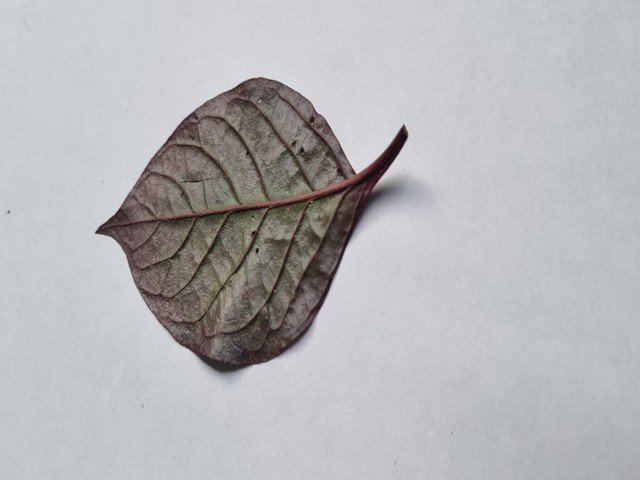
Plant: kalochitra